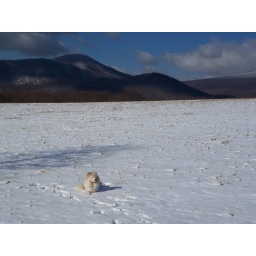
ahhhh living in the mountains rocks